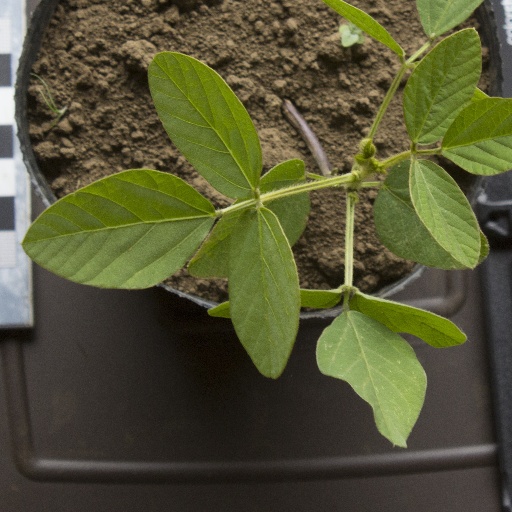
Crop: soybean